Frederick George Scott

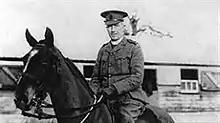
On his horse Dandy, France 1916.

In 1914, Scott at age 53 was not only canon of Holy Trinity Cathedral in Quebec, but had been the chaplain of the 8th Royal Rifles for eight years. As talk of a possible European war ramped up in August 1914, Scott considered it would be his duty to accompany the Royal Rifles to Europe despite his age. The day before war was declared, Scott volunteered to join the Canadian Expeditionary Force as a chaplain. He was taken on as one of 31 chaplains of the 1st Canadian Division, and was given the honorary rank of captain. At the final church parade at the Valcartier training camp before the 1st Division embarked for Europe, Scott was asked to give the sermon before all 15,000 soldiers, as well as many notables including Prime Minister Robert Borden, Minister of War Sam Hughes, and the Governor-General (Prince Arthur, Duke of Connaught and Strathearn), his wife and their daughter Princess Patricia.